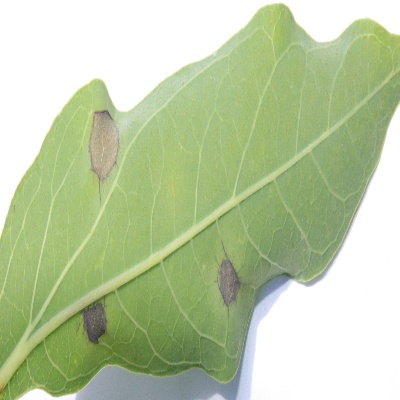
Crop: Cassava
Condition: bacterial blight